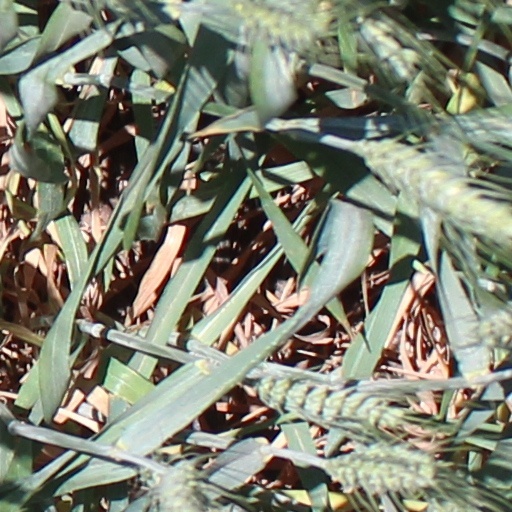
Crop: wheat